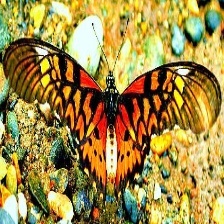
Species: AFRICAN GIANT SWALLOWTAIL